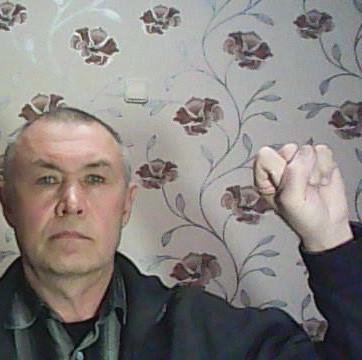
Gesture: fist